Nicki Clyne

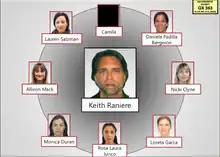
"US v. Raniere" prosecution exhibit - diagram of DOS 'first-line slaves'

By Clyne's own account, she helped Keith Raniere found a "secret sisterhood" that started in 2015 called "" (also known as "the Sorority", and "the Vow"). The United States Attorney for the Eastern District of New York said that DOS was arranged as a pyramidal organization, with Raniere at the apex and subordinates Clyne, Allison Mack and others as its "First Line". The First Line were Raniere's direct slaves, instructed to become "masters" by recruiting slaves of their own. The slaves of the First Line (and below) were to treat Raniere as "Grandmaster," but were not allowed at first to know of Raniere's participation.